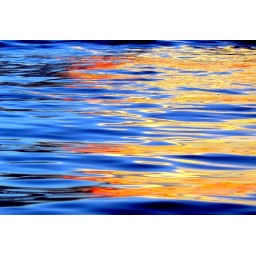
mirror of sunset, in Lutong, on a gentle ocean